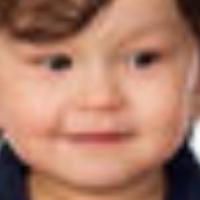
Age group: age 01-10